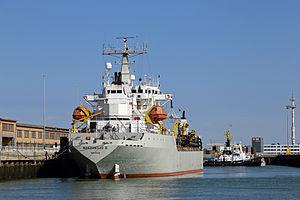
La drague à élinde traînante Manzanillo II dans le port d'Ostende (Belgique)